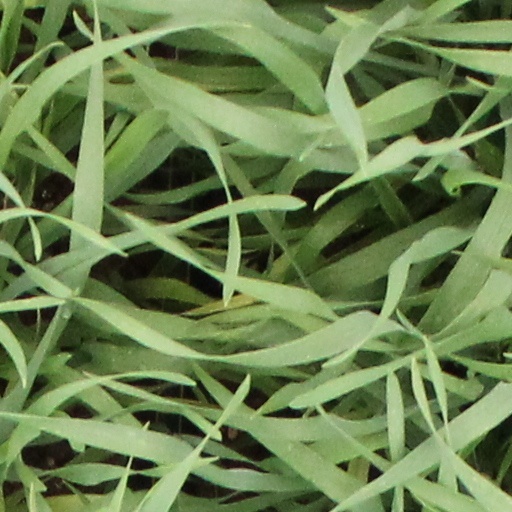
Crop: wheat